Bob Moses (activist)

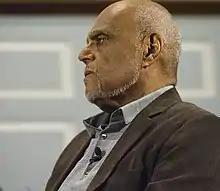
Moses in 2014

Robert Parris Moses (January 23, 1935 – July 25, 2021) was an American educator and civil rights activist known for his work as a leader of the Student Nonviolent Coordinating Committee (SNCC) on voter education and registration in Mississippi during the Civil Rights Movement, and his co-founding of the Mississippi Freedom Democratic Party. As part of his work with the Council of Federated Organizations (COFO), a coalition of the Mississippi branches of the four major civil rights organizations (SNCC, CORE, NAACP, SCLC), he was the main organizer for the Freedom Summer Project.